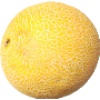
Label: Cantaloupe 1